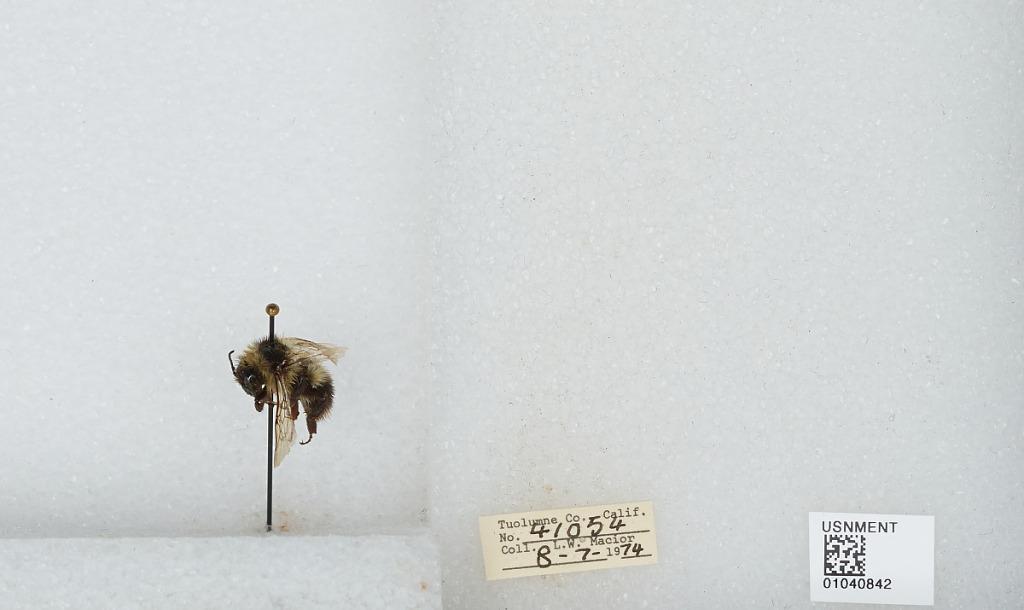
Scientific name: Bombus (Cullumanobombus) rufocinctus Cresson
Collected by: L. Macior
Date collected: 1974-8-7
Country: United States
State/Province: California
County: Tuolumne
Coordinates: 38.02, -119.93